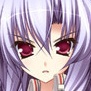
Portrait style: Anime Portrait